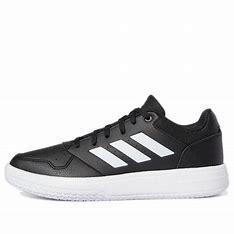
Brand: adidas
Model: neo Adidas NEO Grand Court